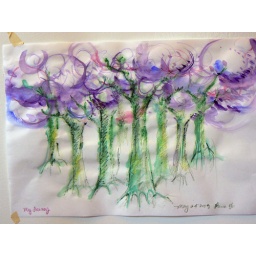
Dreaming of being a tree in the forest